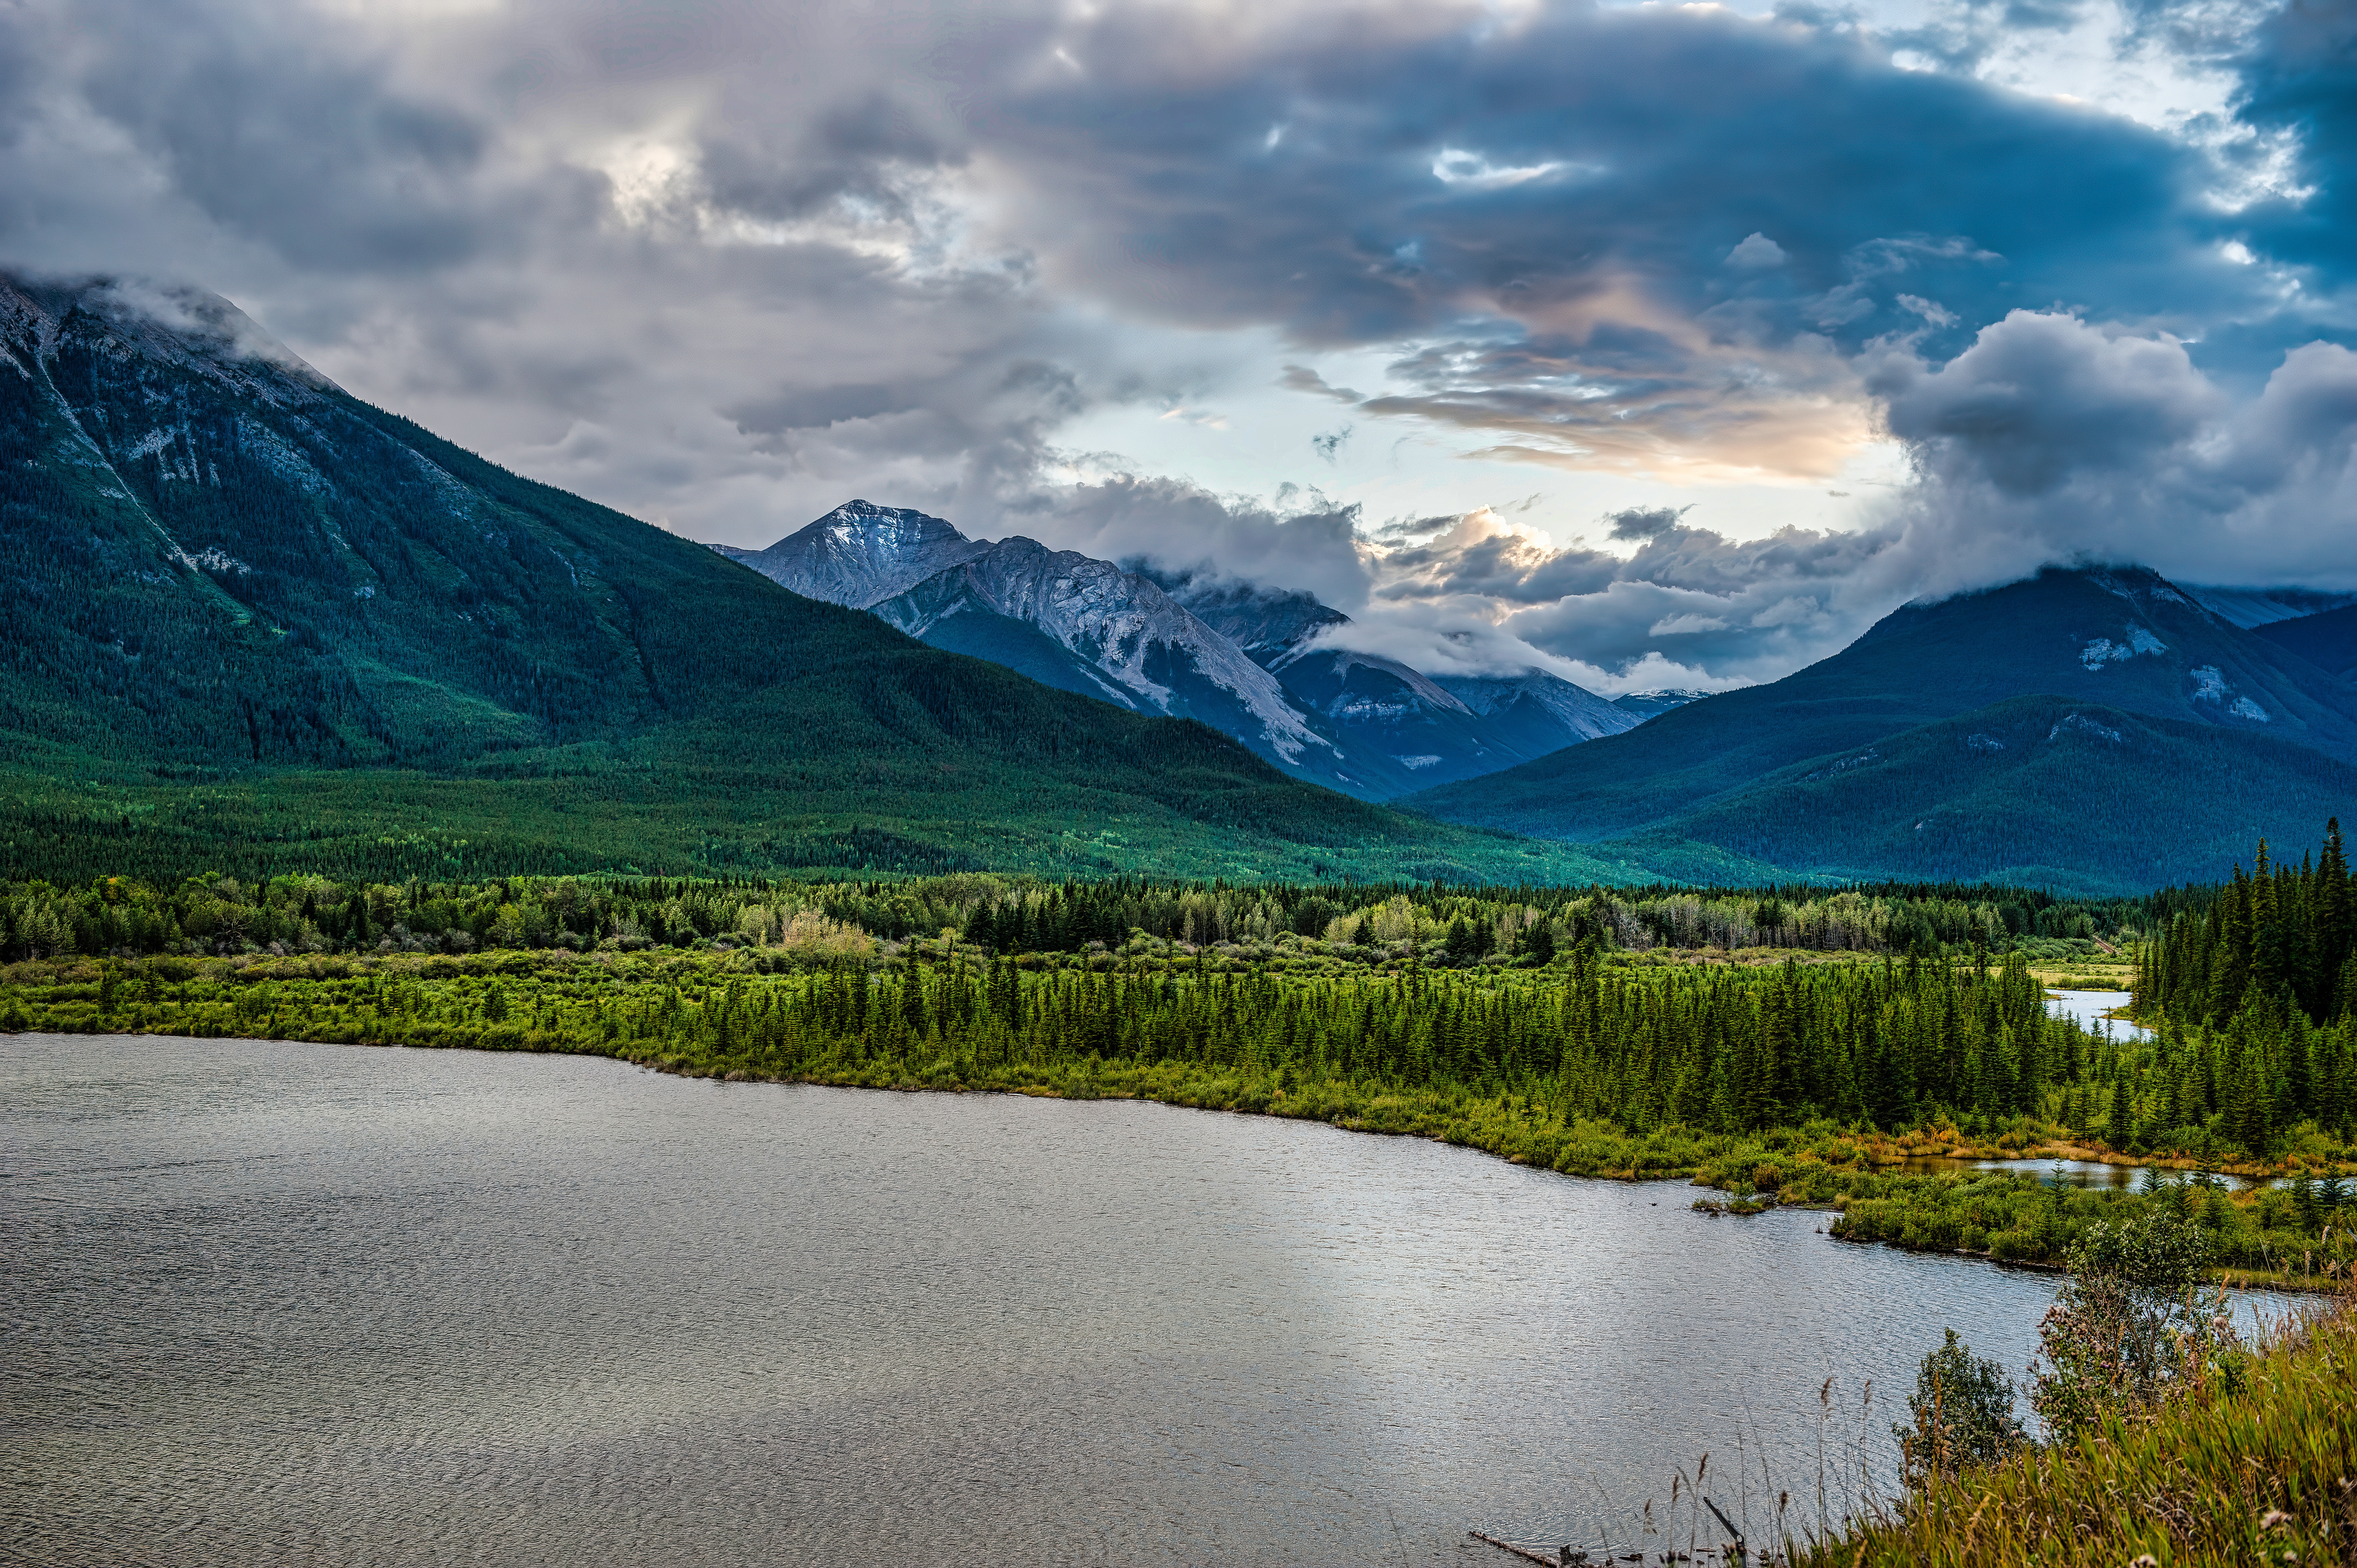
natural, cloud, water, sky, plant, mountain, water resources, ecoregion, natural landscape, highland, tree, lake, grass, watercourse, bank, grassland, rural area, cumulus, landscape, plain, meadow, valley, road, forest, hill, mountain range, glacial landform, horizon, wetland, riparian zone, massif, mountain river, reservoir, fell, hill station, reflection, field, pasture, tarn, lake district, ridge, sound, nature reserve, loch, wildlife, floodplain, prairie, Freshwater marsh, marsh, inlet, glacial lake, wildflower, tundra, ocean, pond, steppe, evening, tourism, riparian forest, alps, river